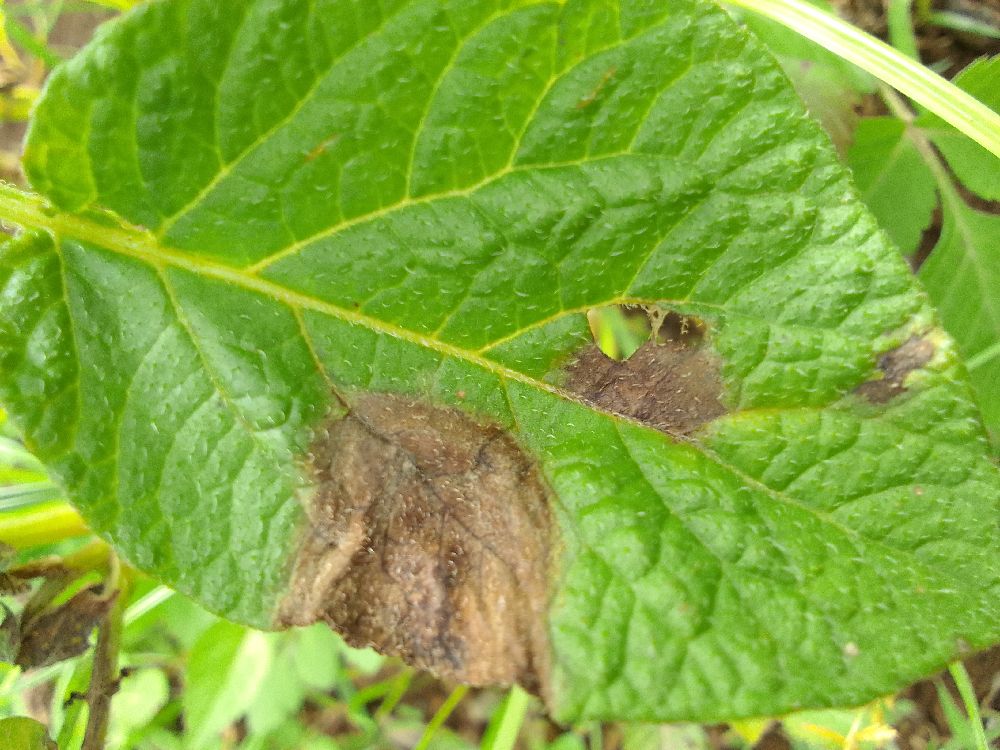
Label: Late blight